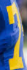
Number: 7